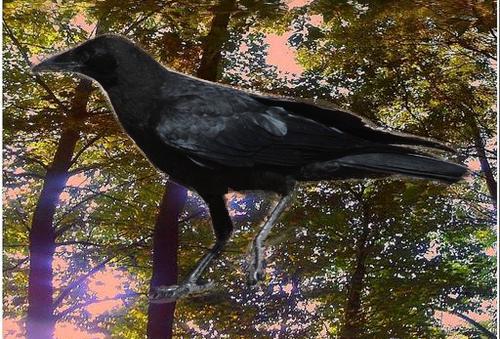
Bird species: American_Crow
Bird type: landbird
Background: land